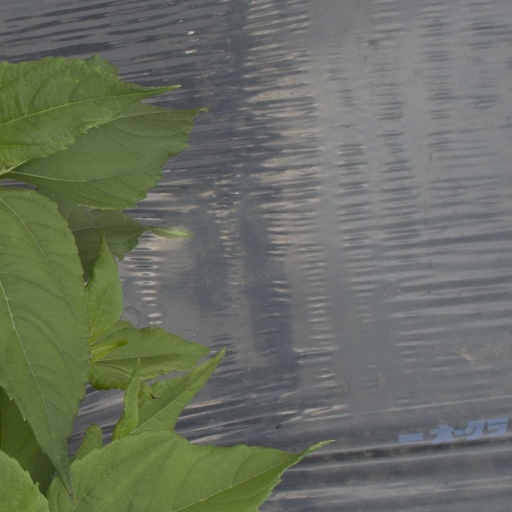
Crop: Jerusalem artichoke